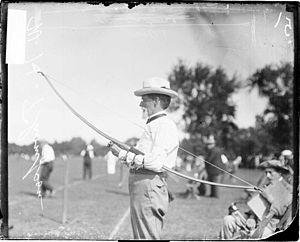
William Henry Thompson, né le 10 mars 1848 à Calhoun et mort le 10 août 1918 à Seattle, est un archer américain.
Il est difficile de déterminer avec précision le début de l'histoire du tir à l'arc dans la mesure où les éléments susceptibles d'apporter des preuves directes étaient réalisés en matériaux périssables. Les recherches archéologiques ont permis la découverte de fragments d'arcs et de flèches exceptionnellement conservés dans des tourbières datant de la fin du Paléolithique supérieur. Toutefois il existe de forte présomption de l'usage de l'arc dès les phases anciennes du Paléolithique supérieur.